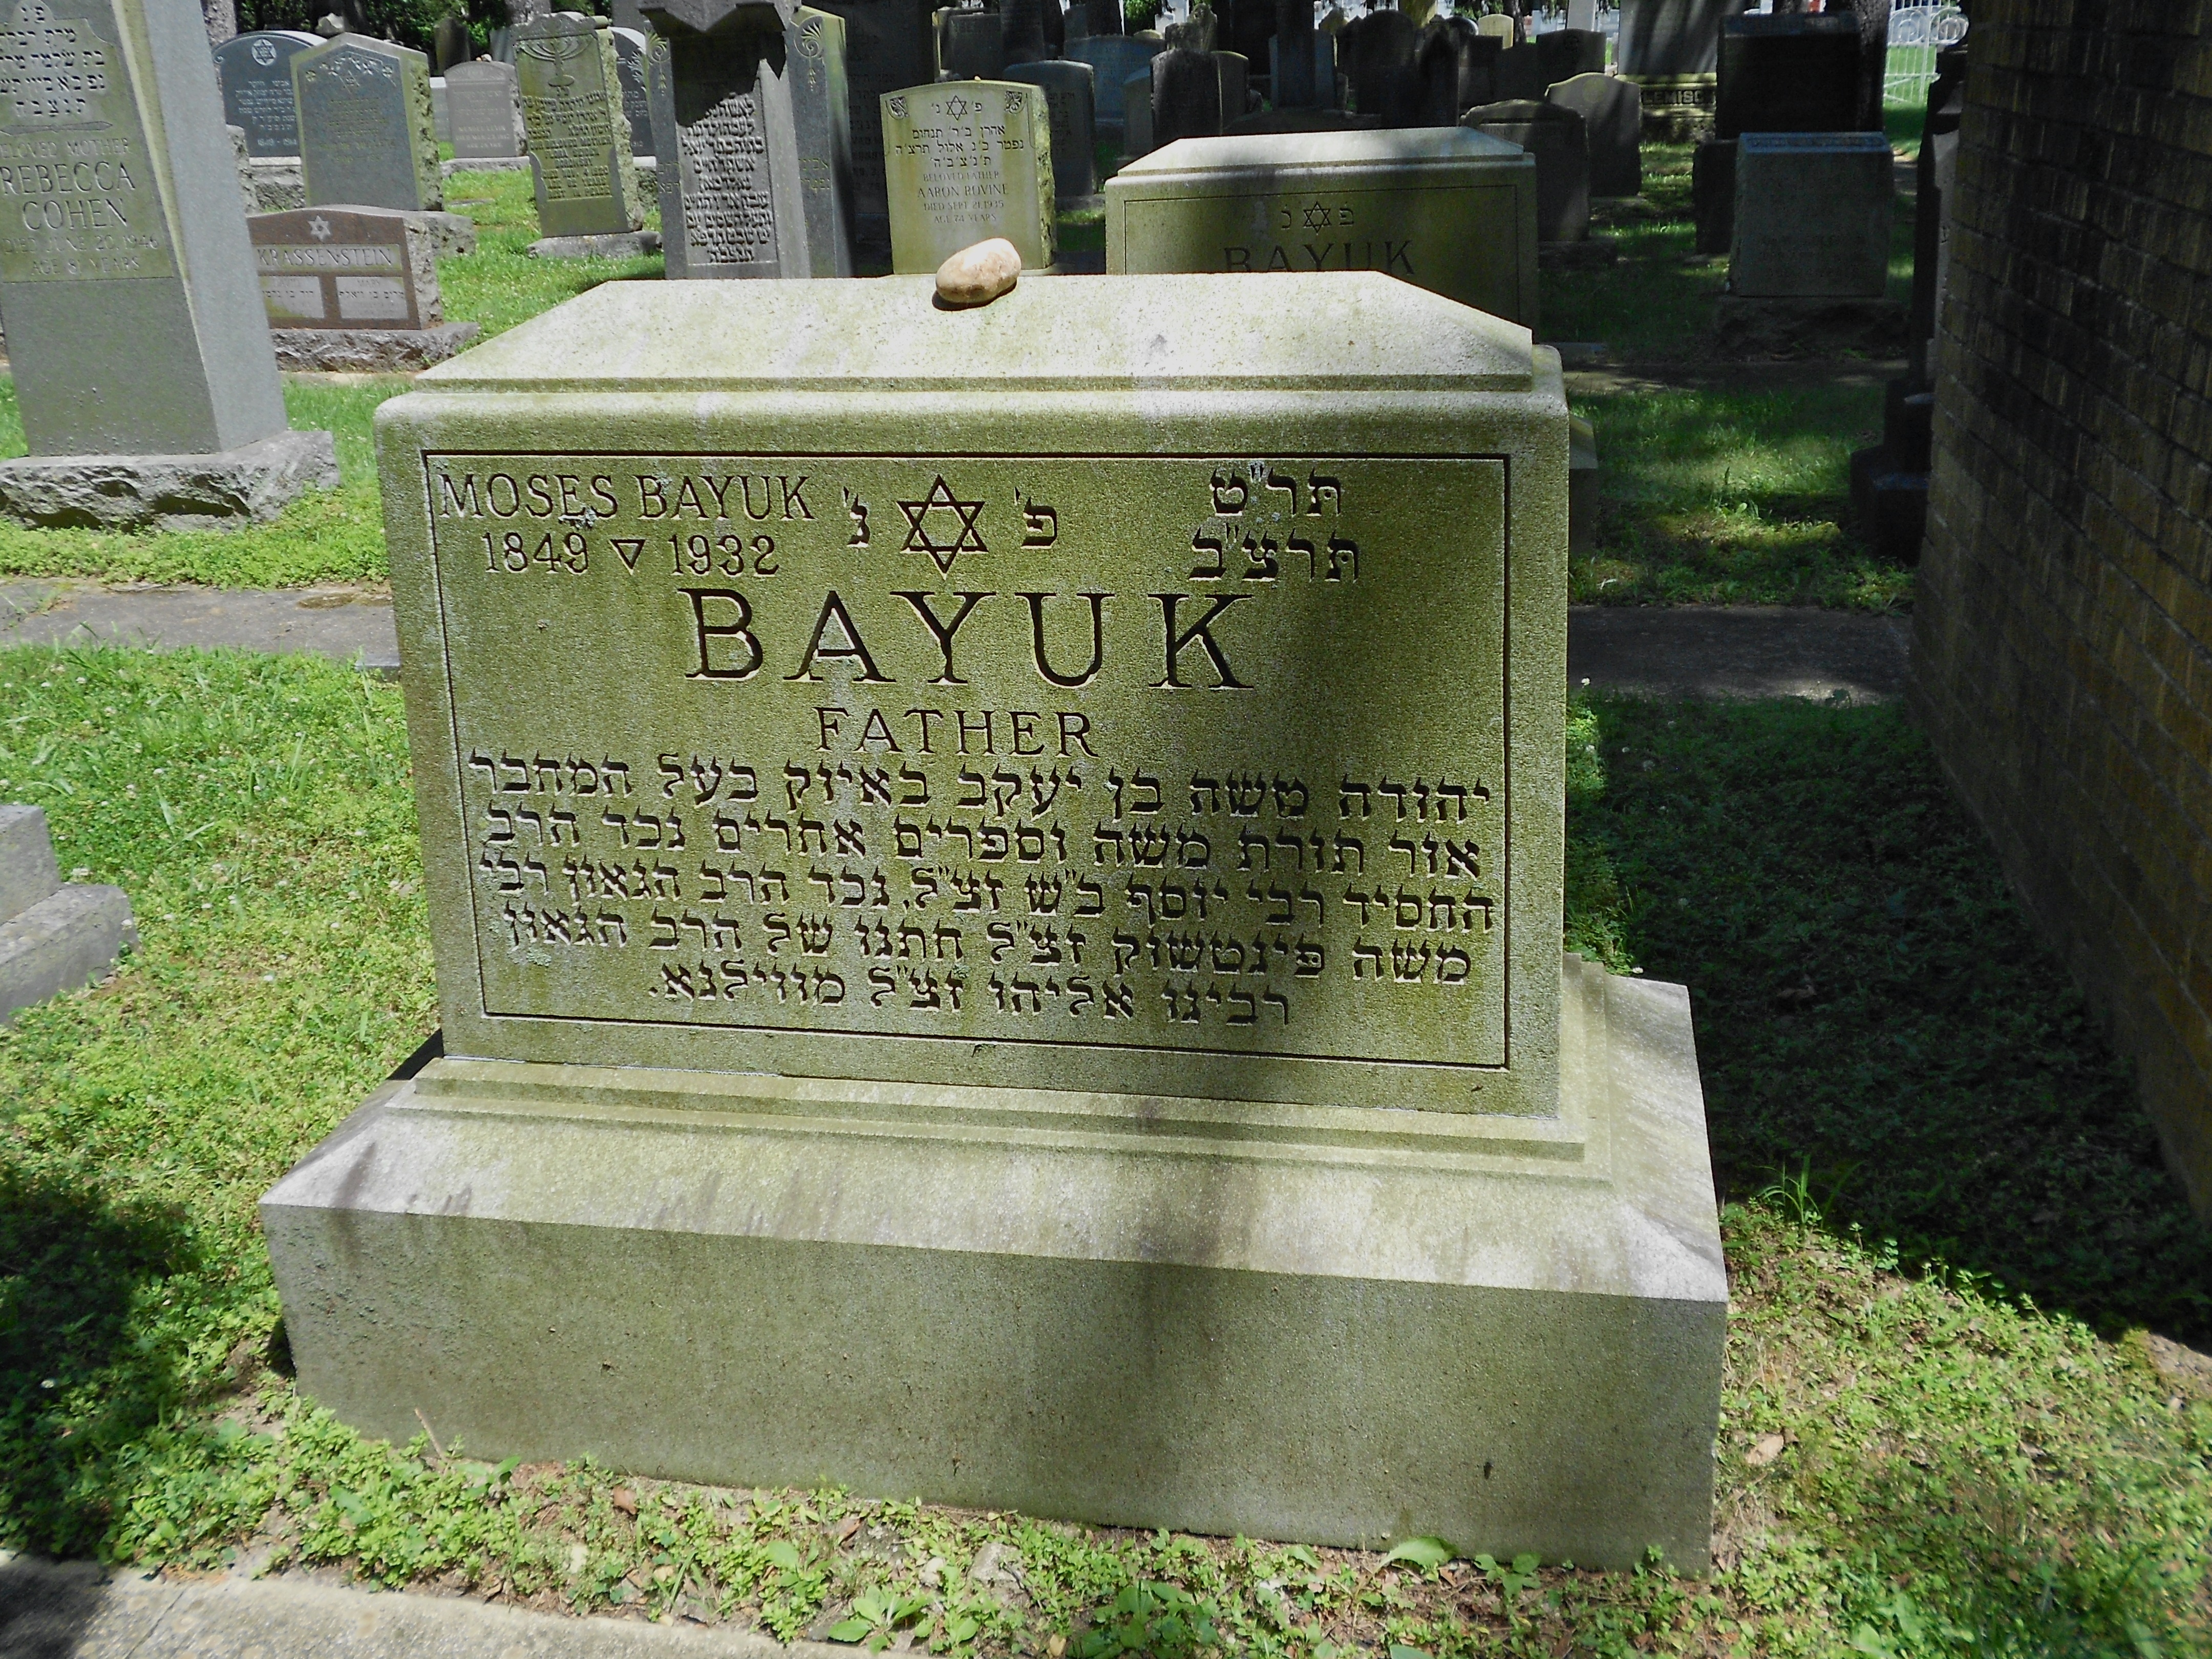
cemetery, death, grave, memorial, graveyard, headstone, jewish, geographical feature, moshe, moses bayuk